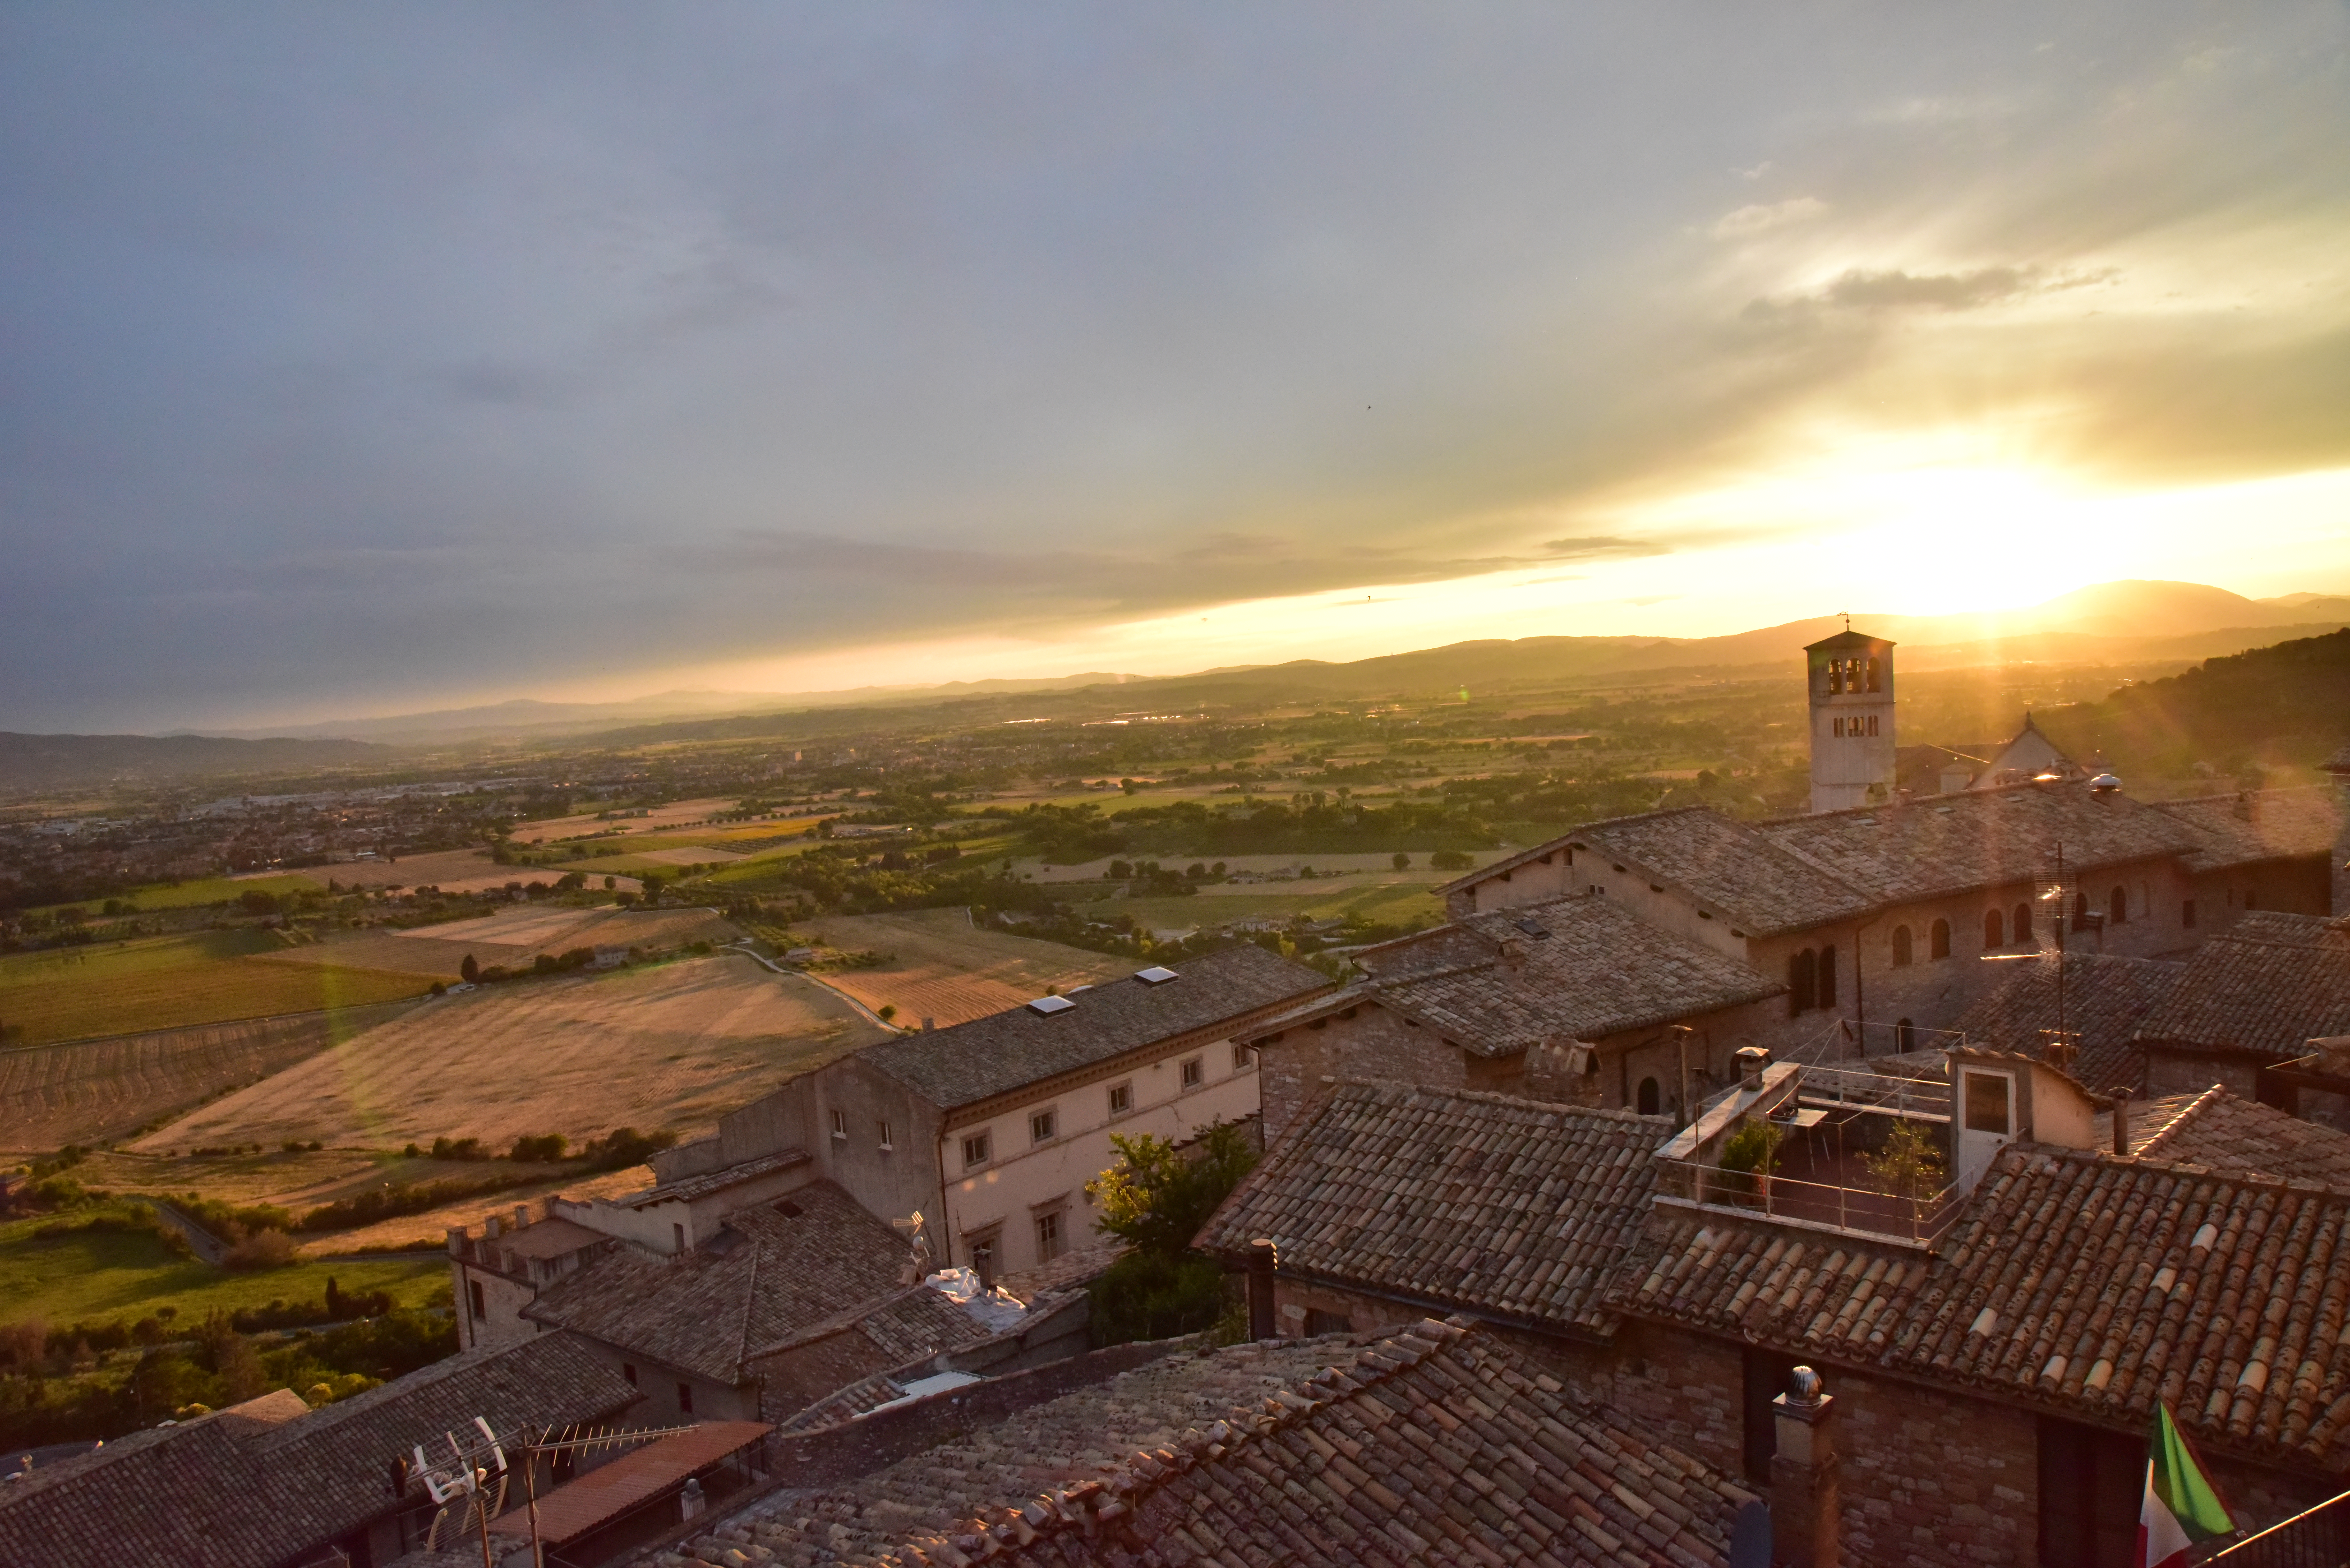
assisi, atmosphere, horizon, roof, dusk, residential area, evening, sunlight, sunset, sunrise, morning, suburb, afterglow, dawn, meteorological phenomenon, village, bird's eye view, sun, aerial photography